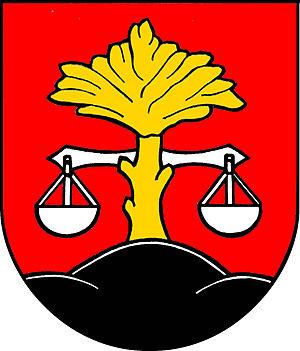
Bělá pod Pradědem est une commune du district de Jeseník, dans la région d'Olomouc, en République tchèque. Sa population s'élevait à 1 802 habitants en 2018.